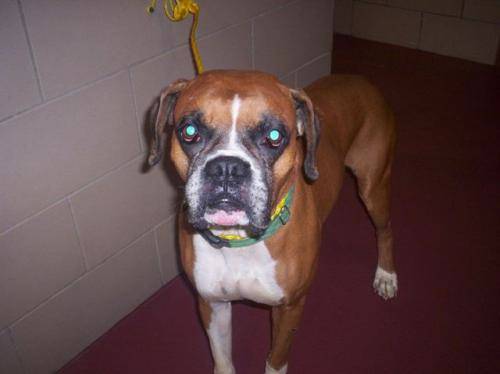
Label: dog